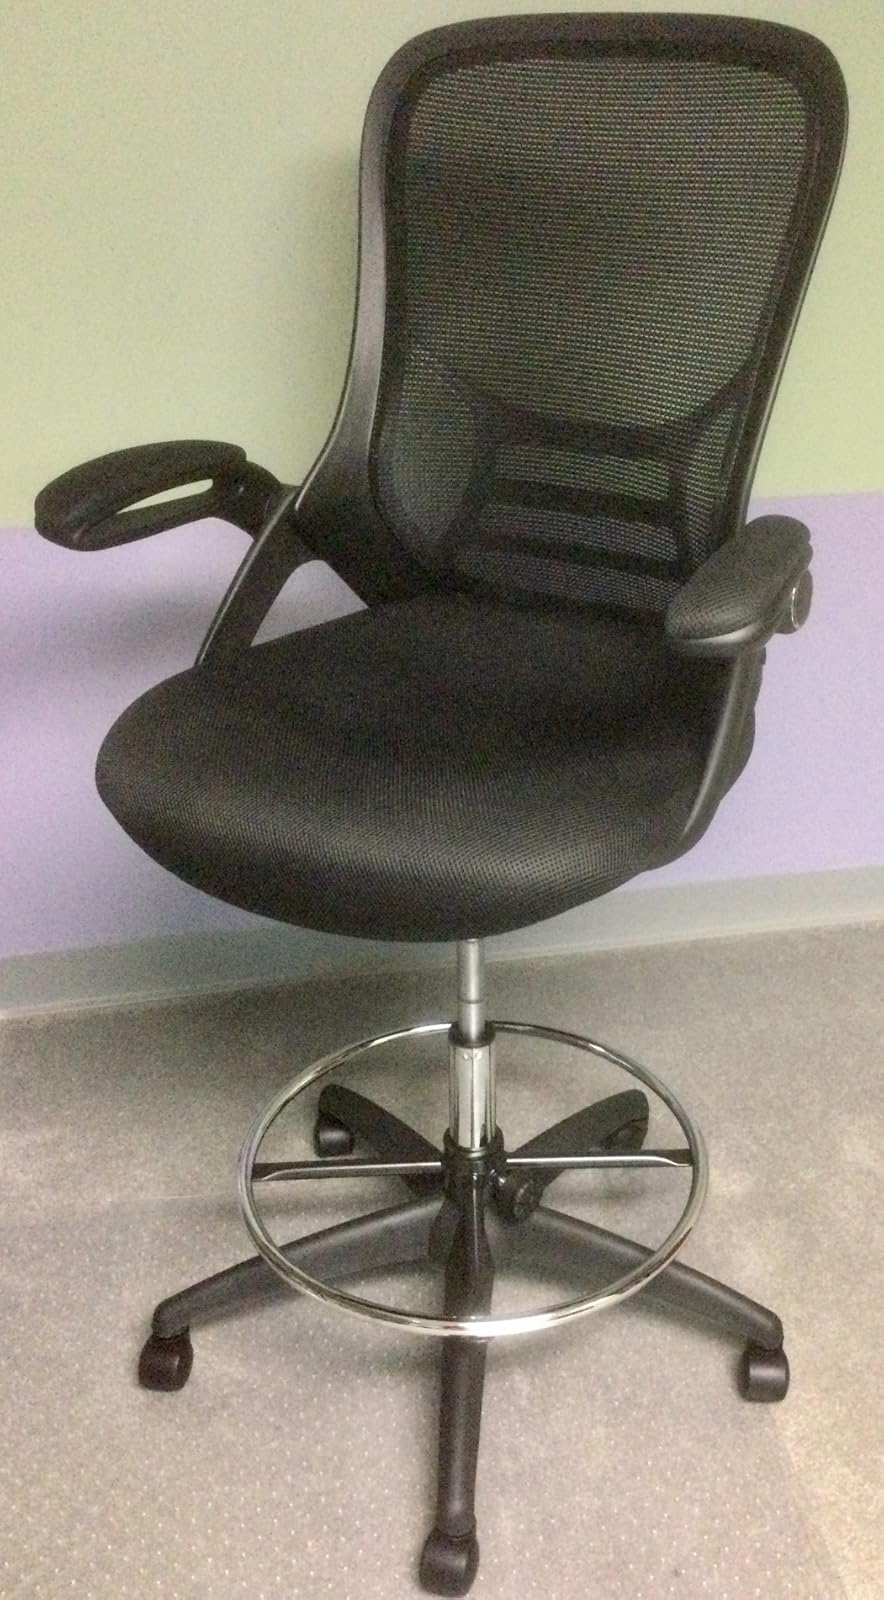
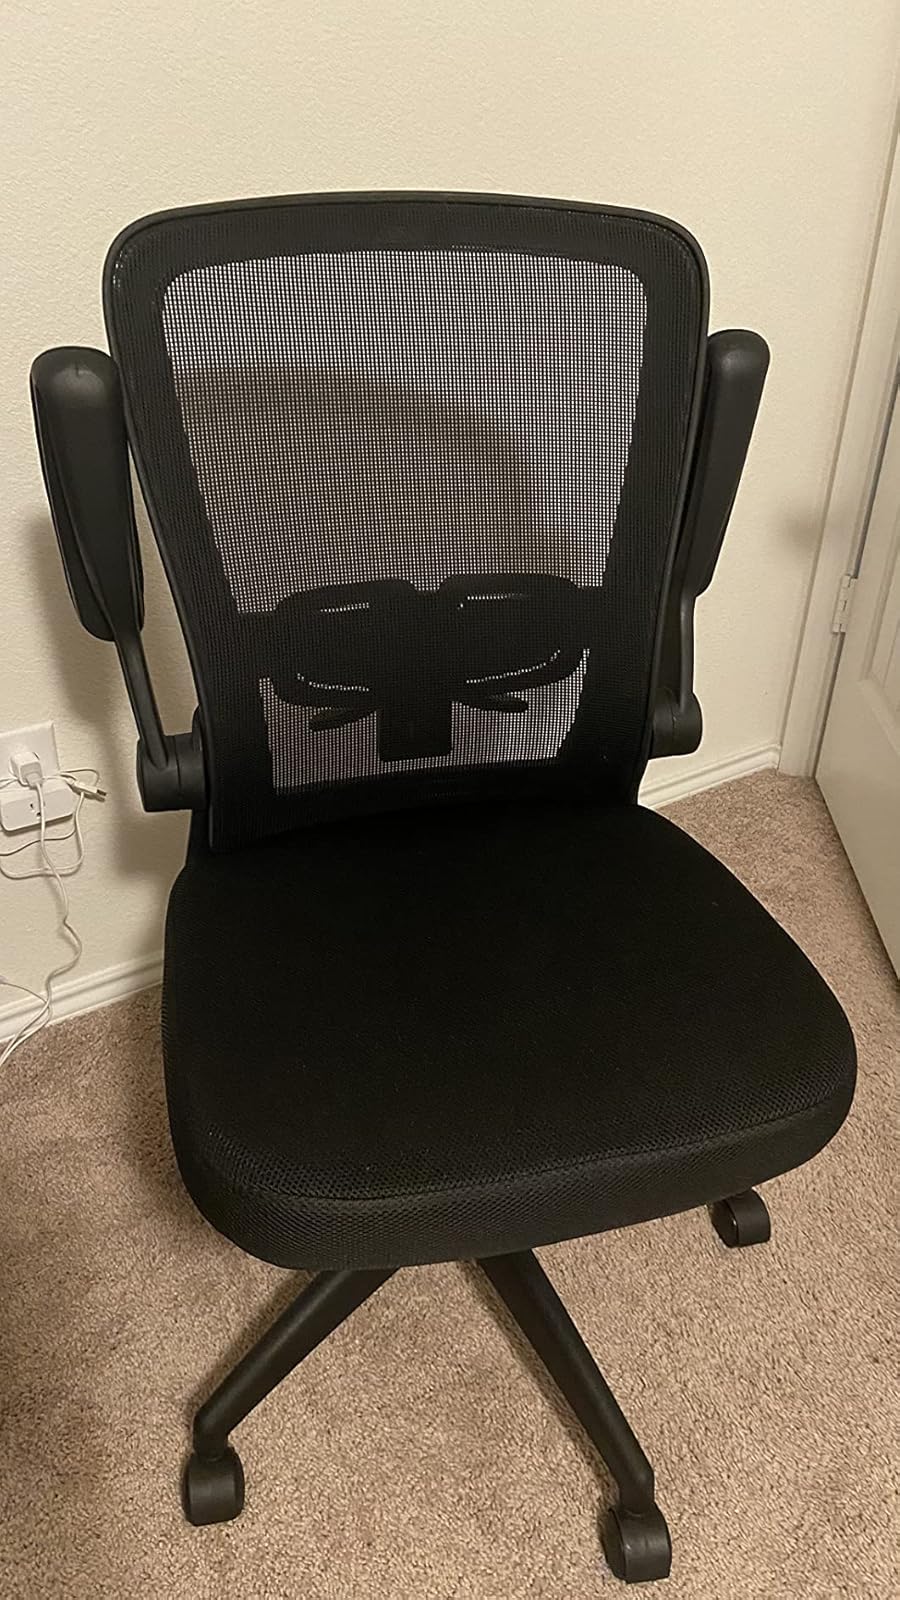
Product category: items_chair
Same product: no